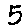
Label: 5